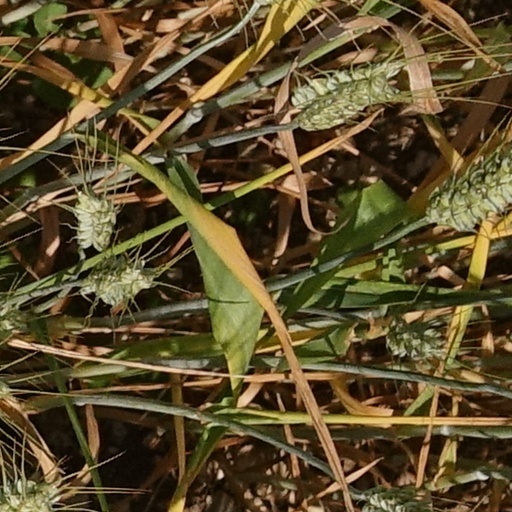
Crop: wheat